Nicolas Müller

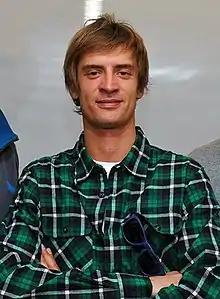
Nicolas Müller in Moscow on 16 October 2009

Nicolas Müller, (born 25 April 1982 in Switzerland) is a Swiss snowboarder noted for his smooth riding style and his ability to read different terrains and adjusting his riding to the terrain. Muller's distinguished career and ability has led many critics and riders to hail him as one of the greatest snowboarders of all time. Muller has been voted TransWorld Snowboarding's Rider of the Year on two occasions and was also Snowboarder Magazine's Rider of the Year in 2013.